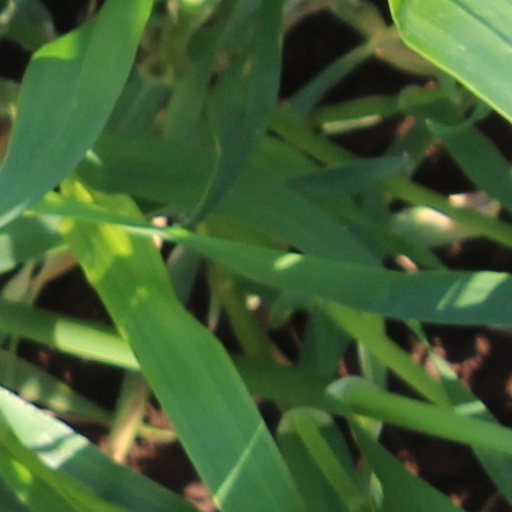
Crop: wheat